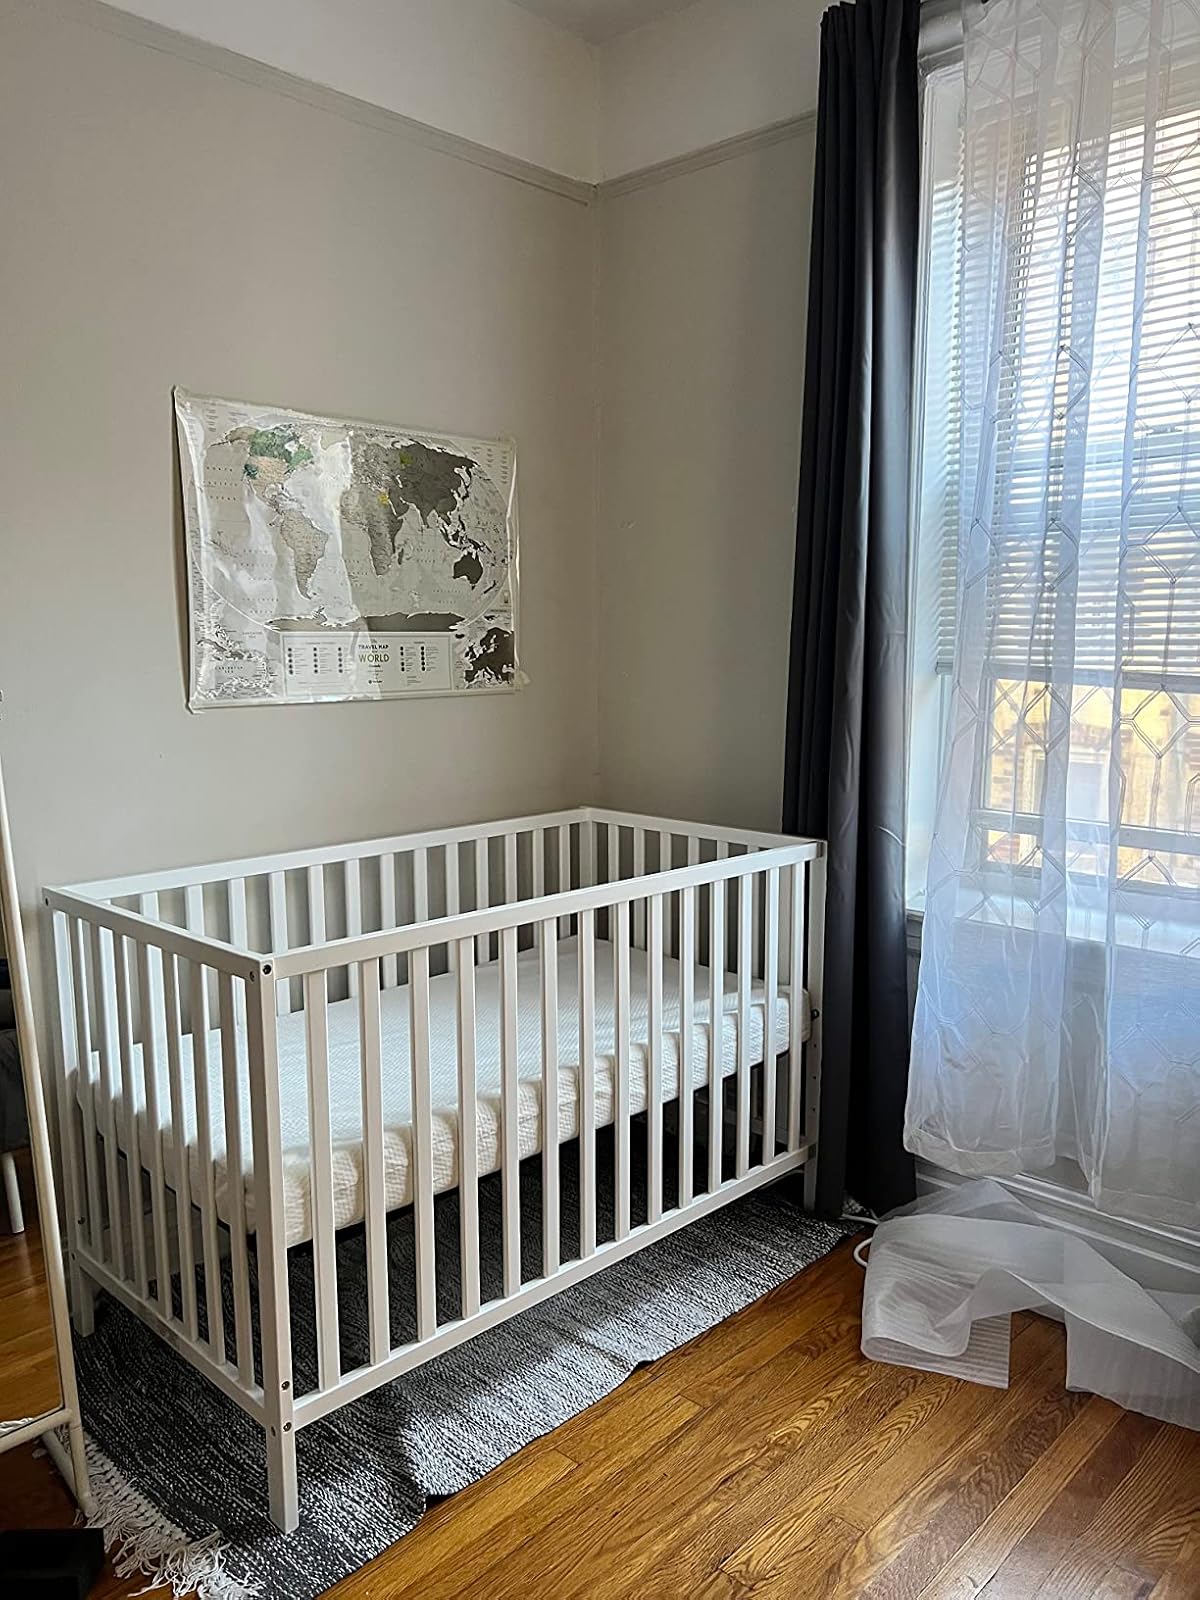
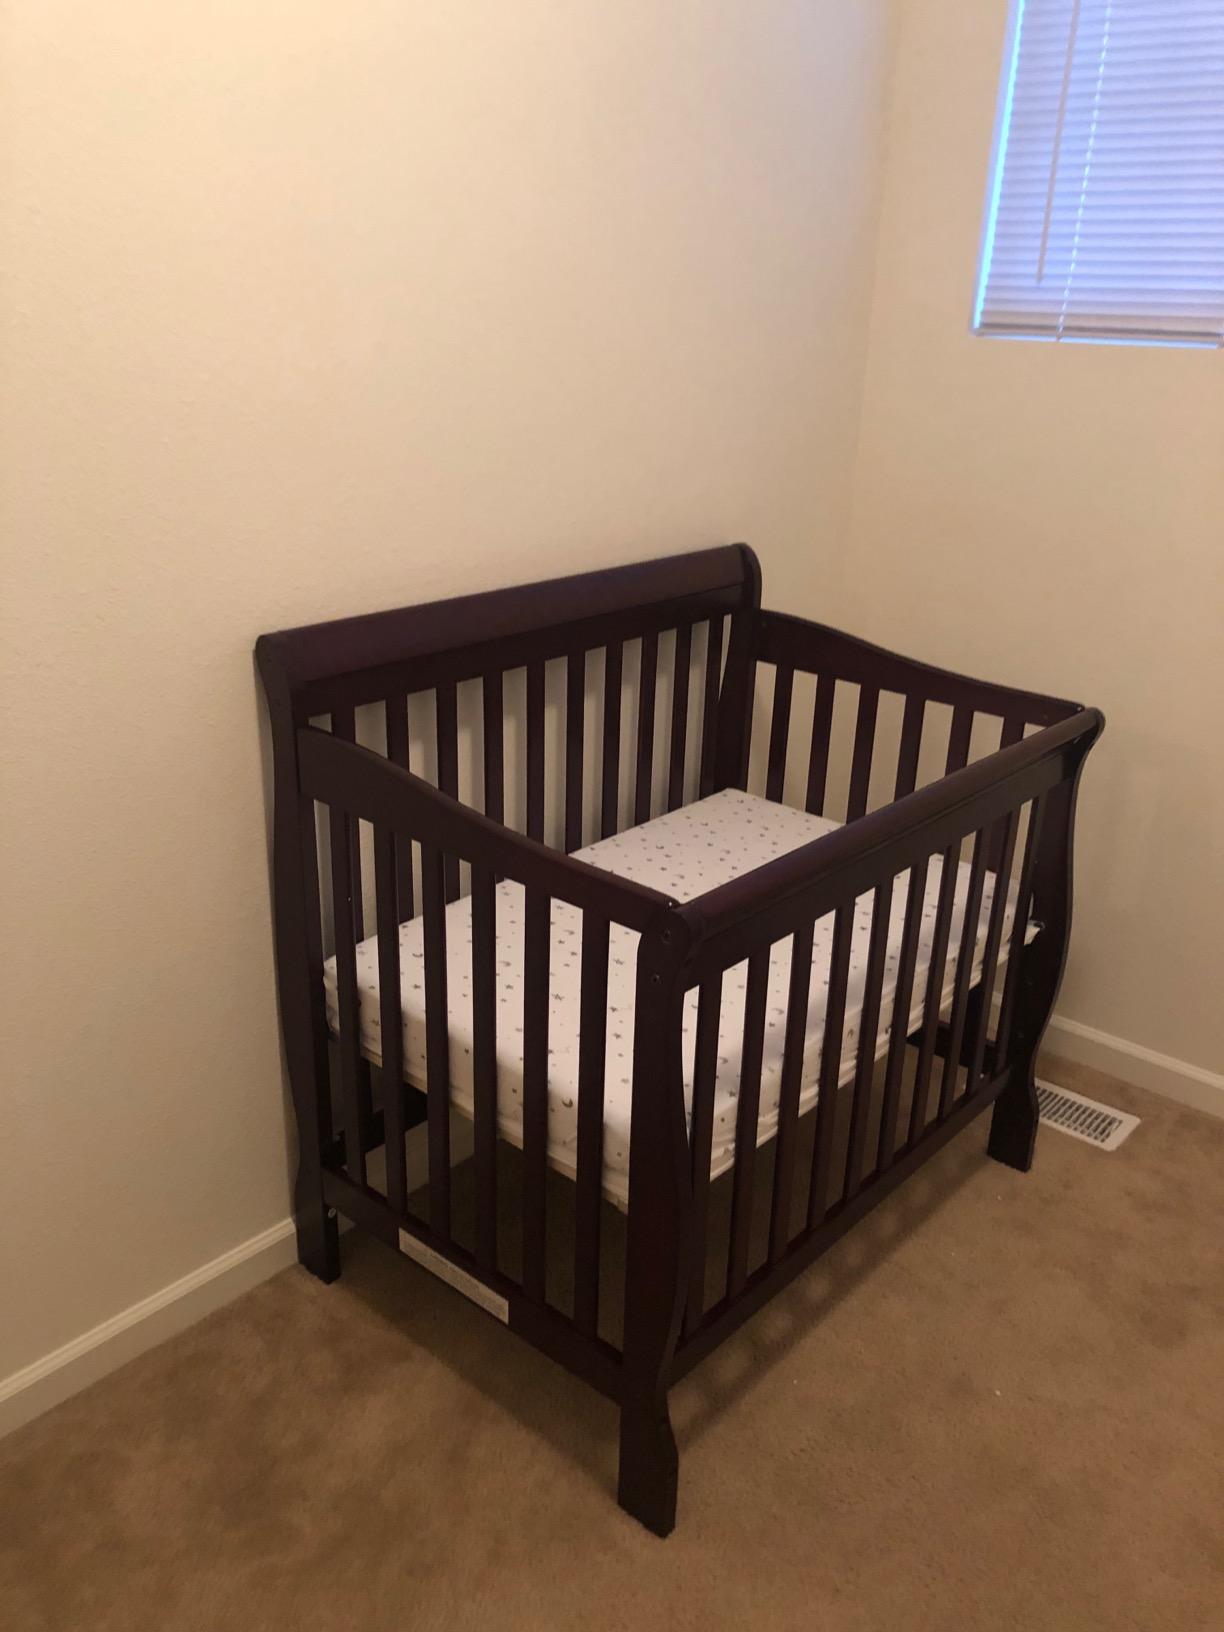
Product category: products_crib
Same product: no